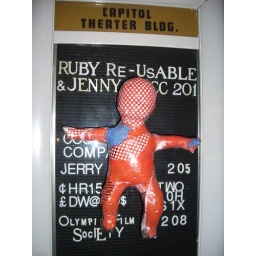
orange recycled art plastic bag baby doll by Ruby Re-Usable 045